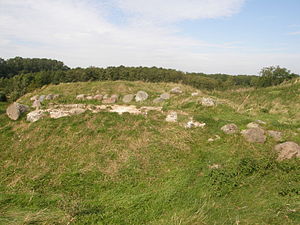
Ravnsborg
Ruinen efter Ravnsborg
Ravnsborg er i dag et stort voldsted på Lollands nordkyst mod Smålandshavet.